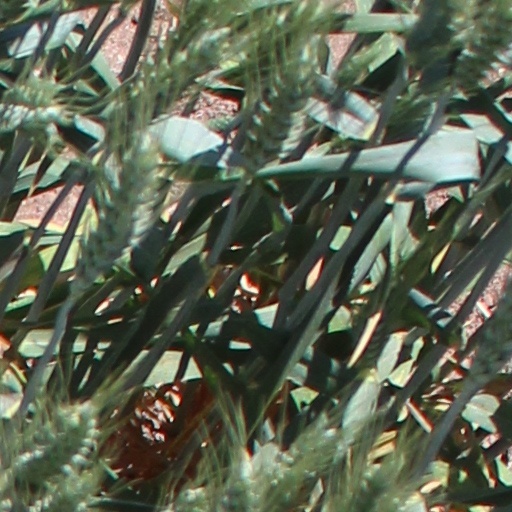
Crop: wheat